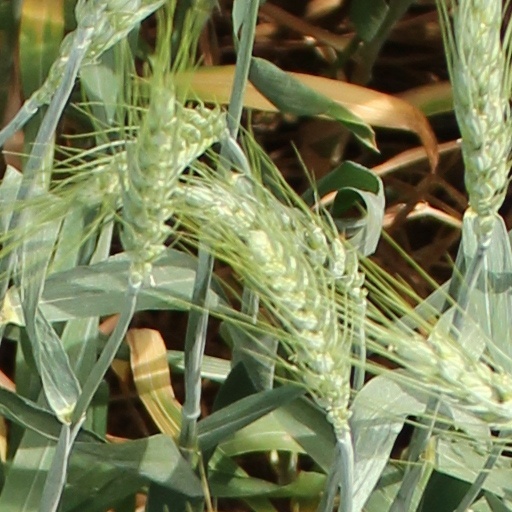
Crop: wheat